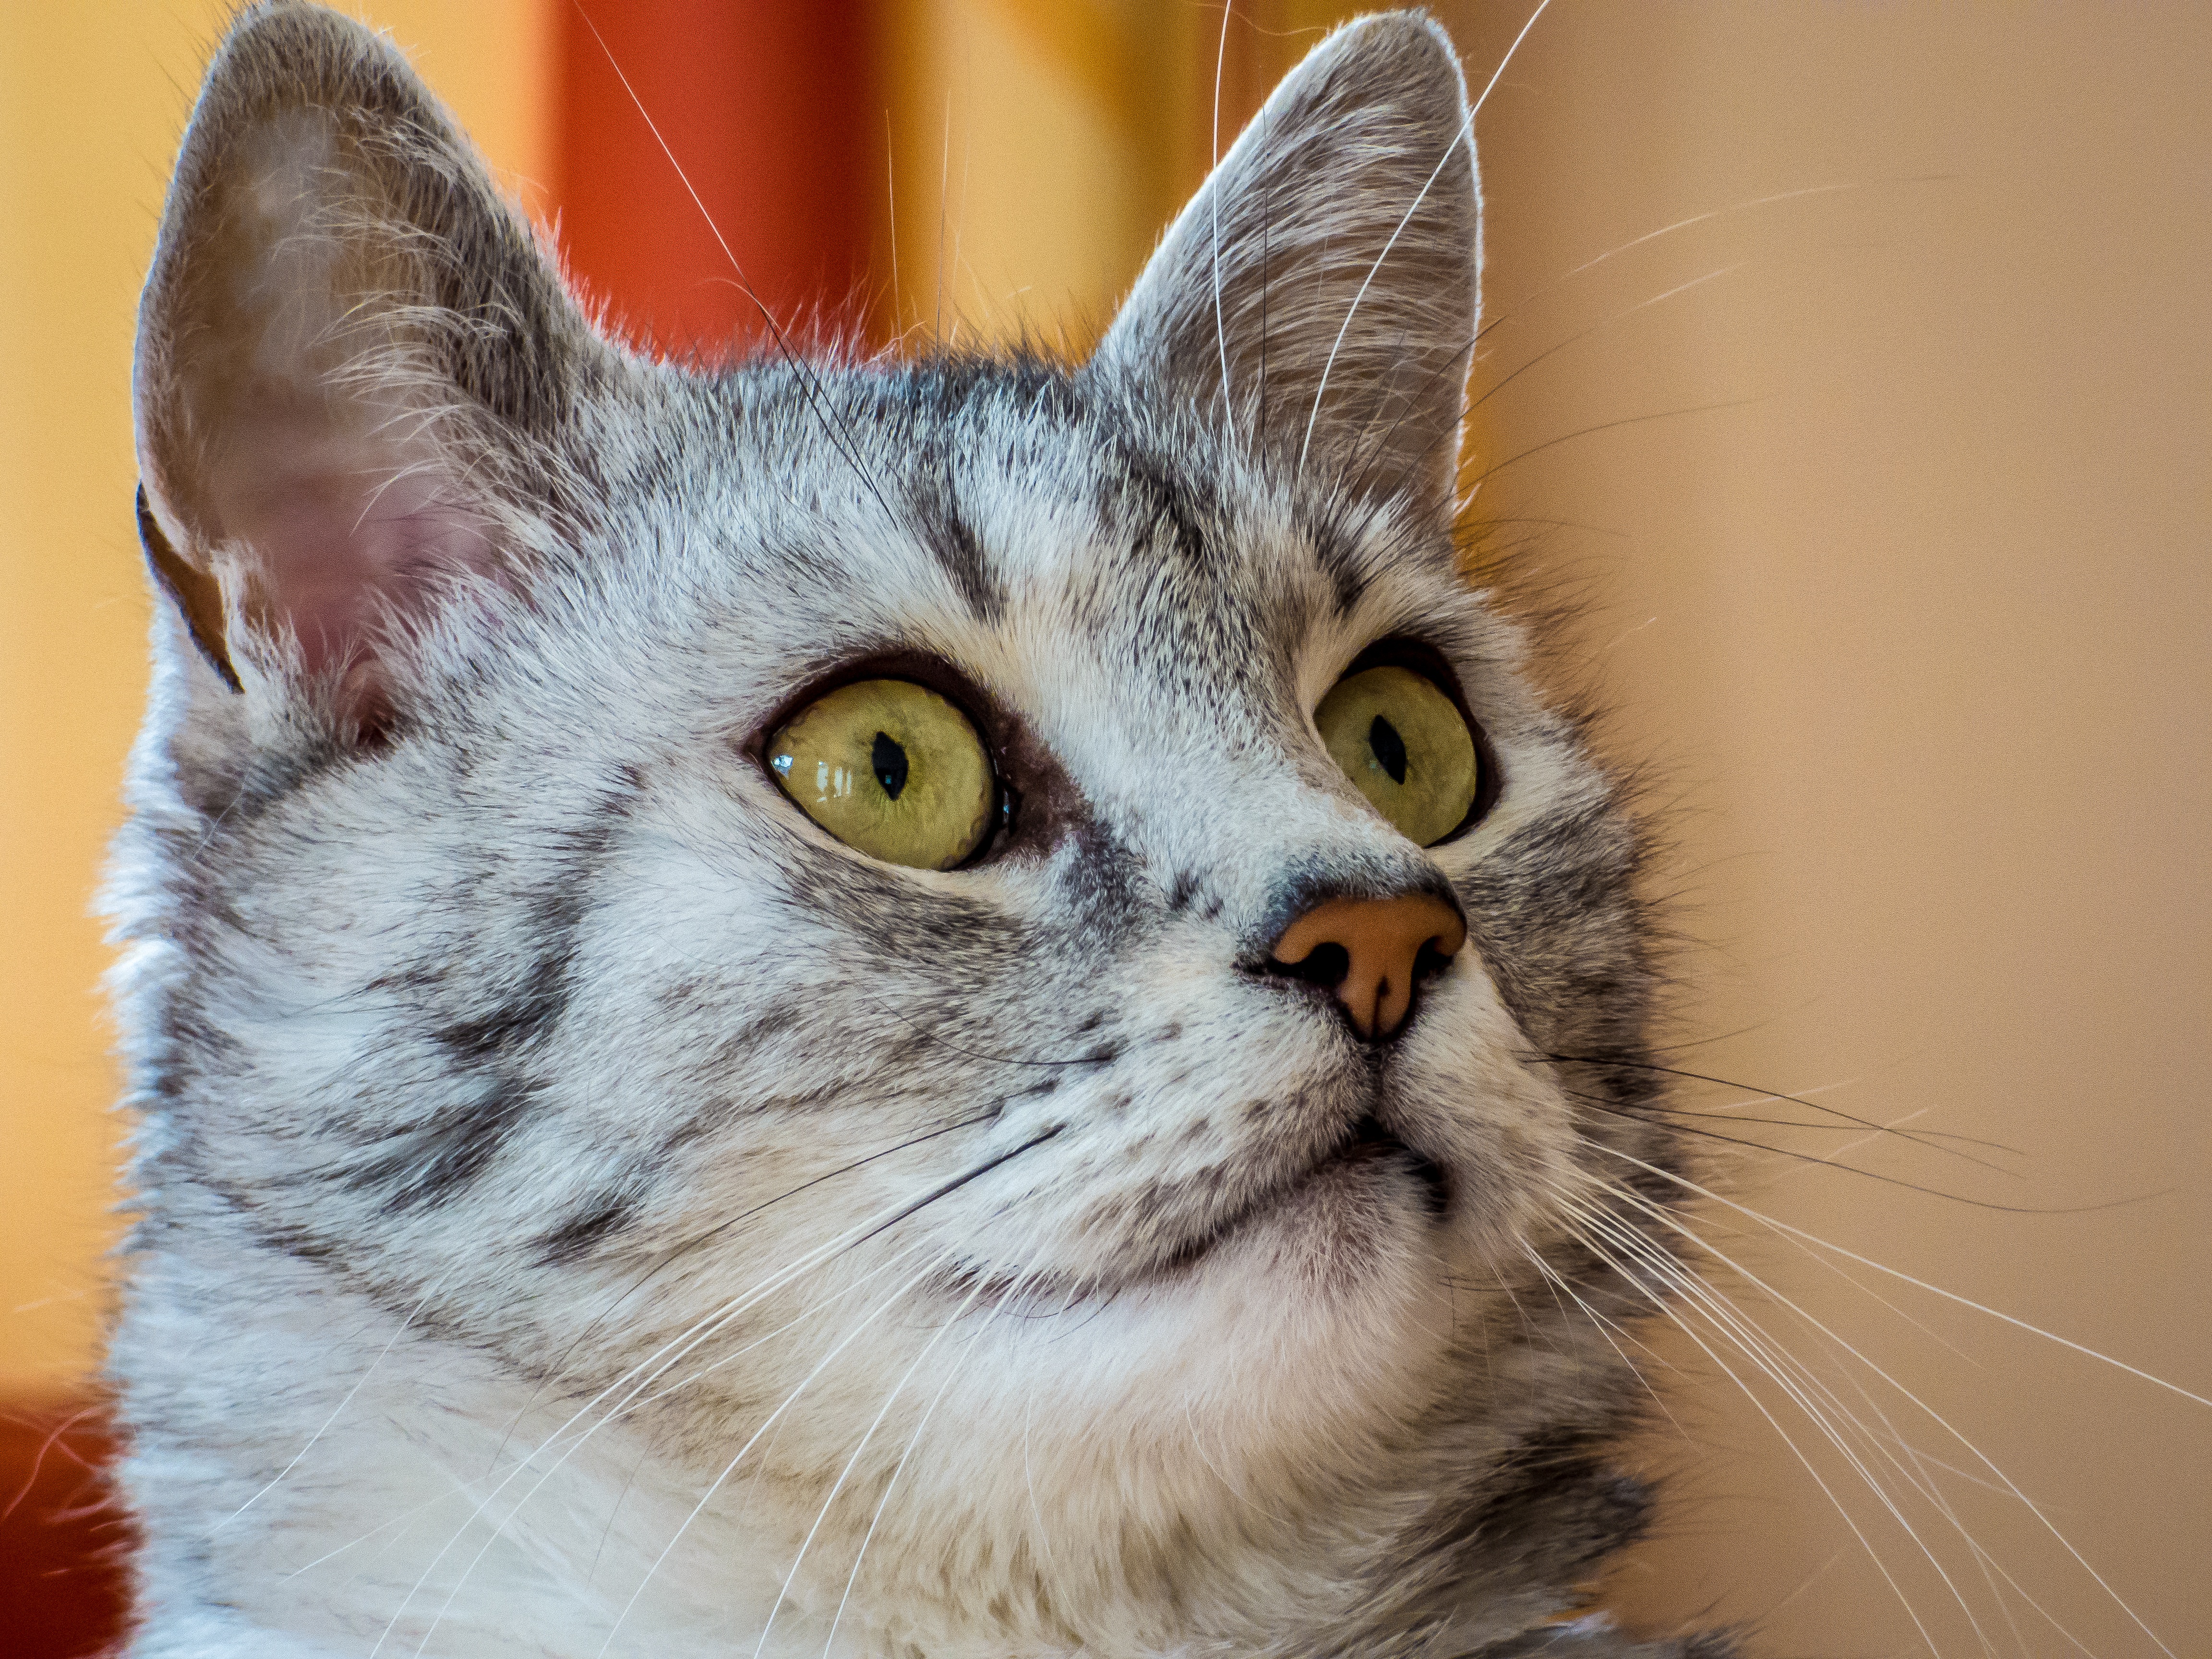
animal, pet, kitten, cat, mammal, fauna, close up, nose, whiskers, vertebrate, domestic cat, cute cat, young cat, cat's eyes, tabby cat, european shorthair, small to medium sized cats, cat like mammal, domestic short haired cat, pixie bob, american shorthair